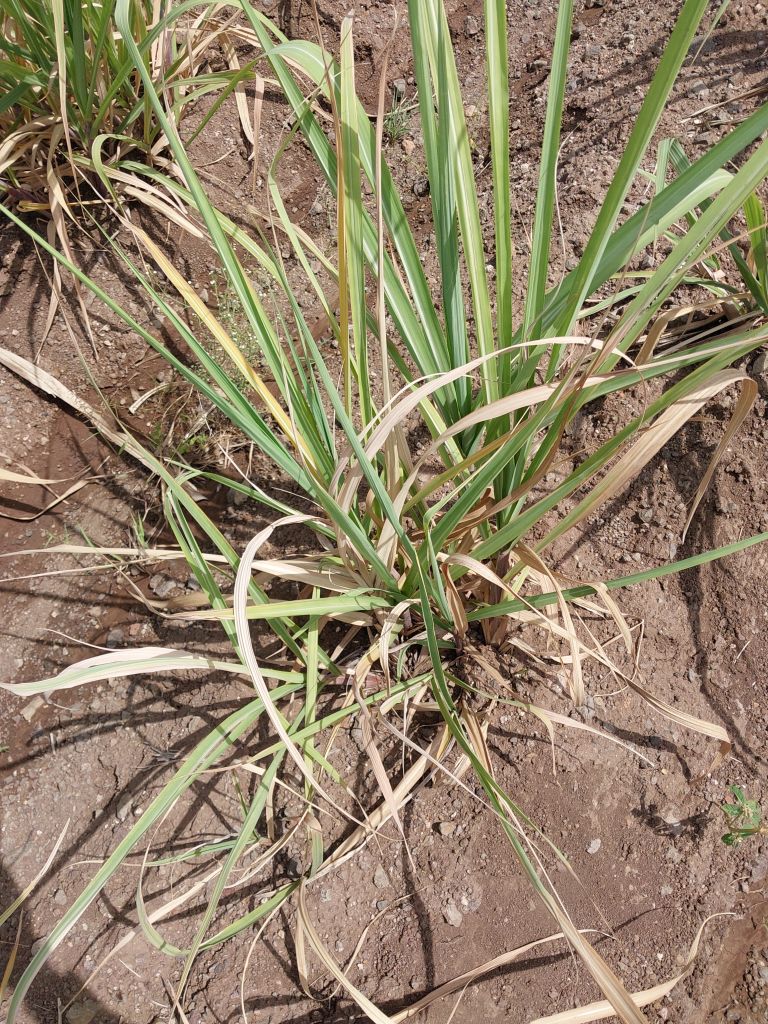
Label: Grassy shoot